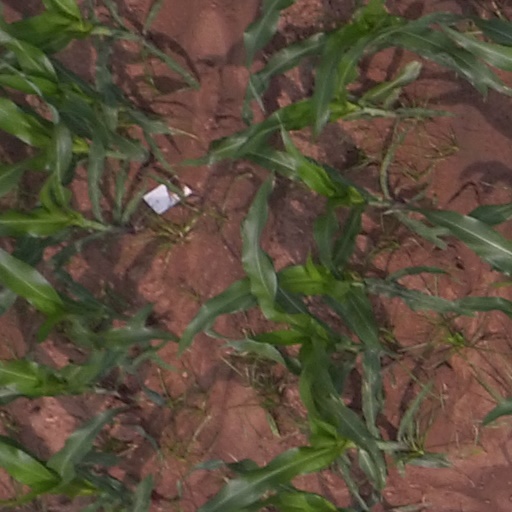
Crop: maize; corn